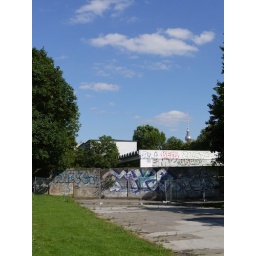
Bergstrasse - the last street in Berlin still divided by the wall